Valdarnese

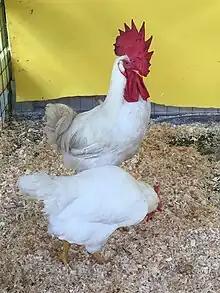
Cock and hen at the Rural Festival, Gaiole in Chianti, 2016

The Valdarnese, also referred to as Valdarnese Bianca, Valdarno Bianca or Pollo del Valdarno, is a breed of large white chicken from the upper Valdarno, the valley of the Arno river, in Tuscany, central Italy. It became virtually extinct in the twentieth century, but the population is recovering. It is a different breed from the Valdarno chicken, which originates in the lower part of the Valdarno, and is black.